Cassey House

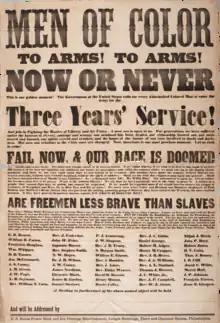

The Cassey House is a historic house associated with the Cassey family, located at 243 Delancey Street in the Society Hill neighborhood of Philadelphia, Pennsylvania. It was owned by the Cassey family for 84 years (from 1845 until 1929), they were a prominent African-American family known for their philanthropy and work for the abolition of slavery, and their support for local educational, intellectual, and benevolent organizations.